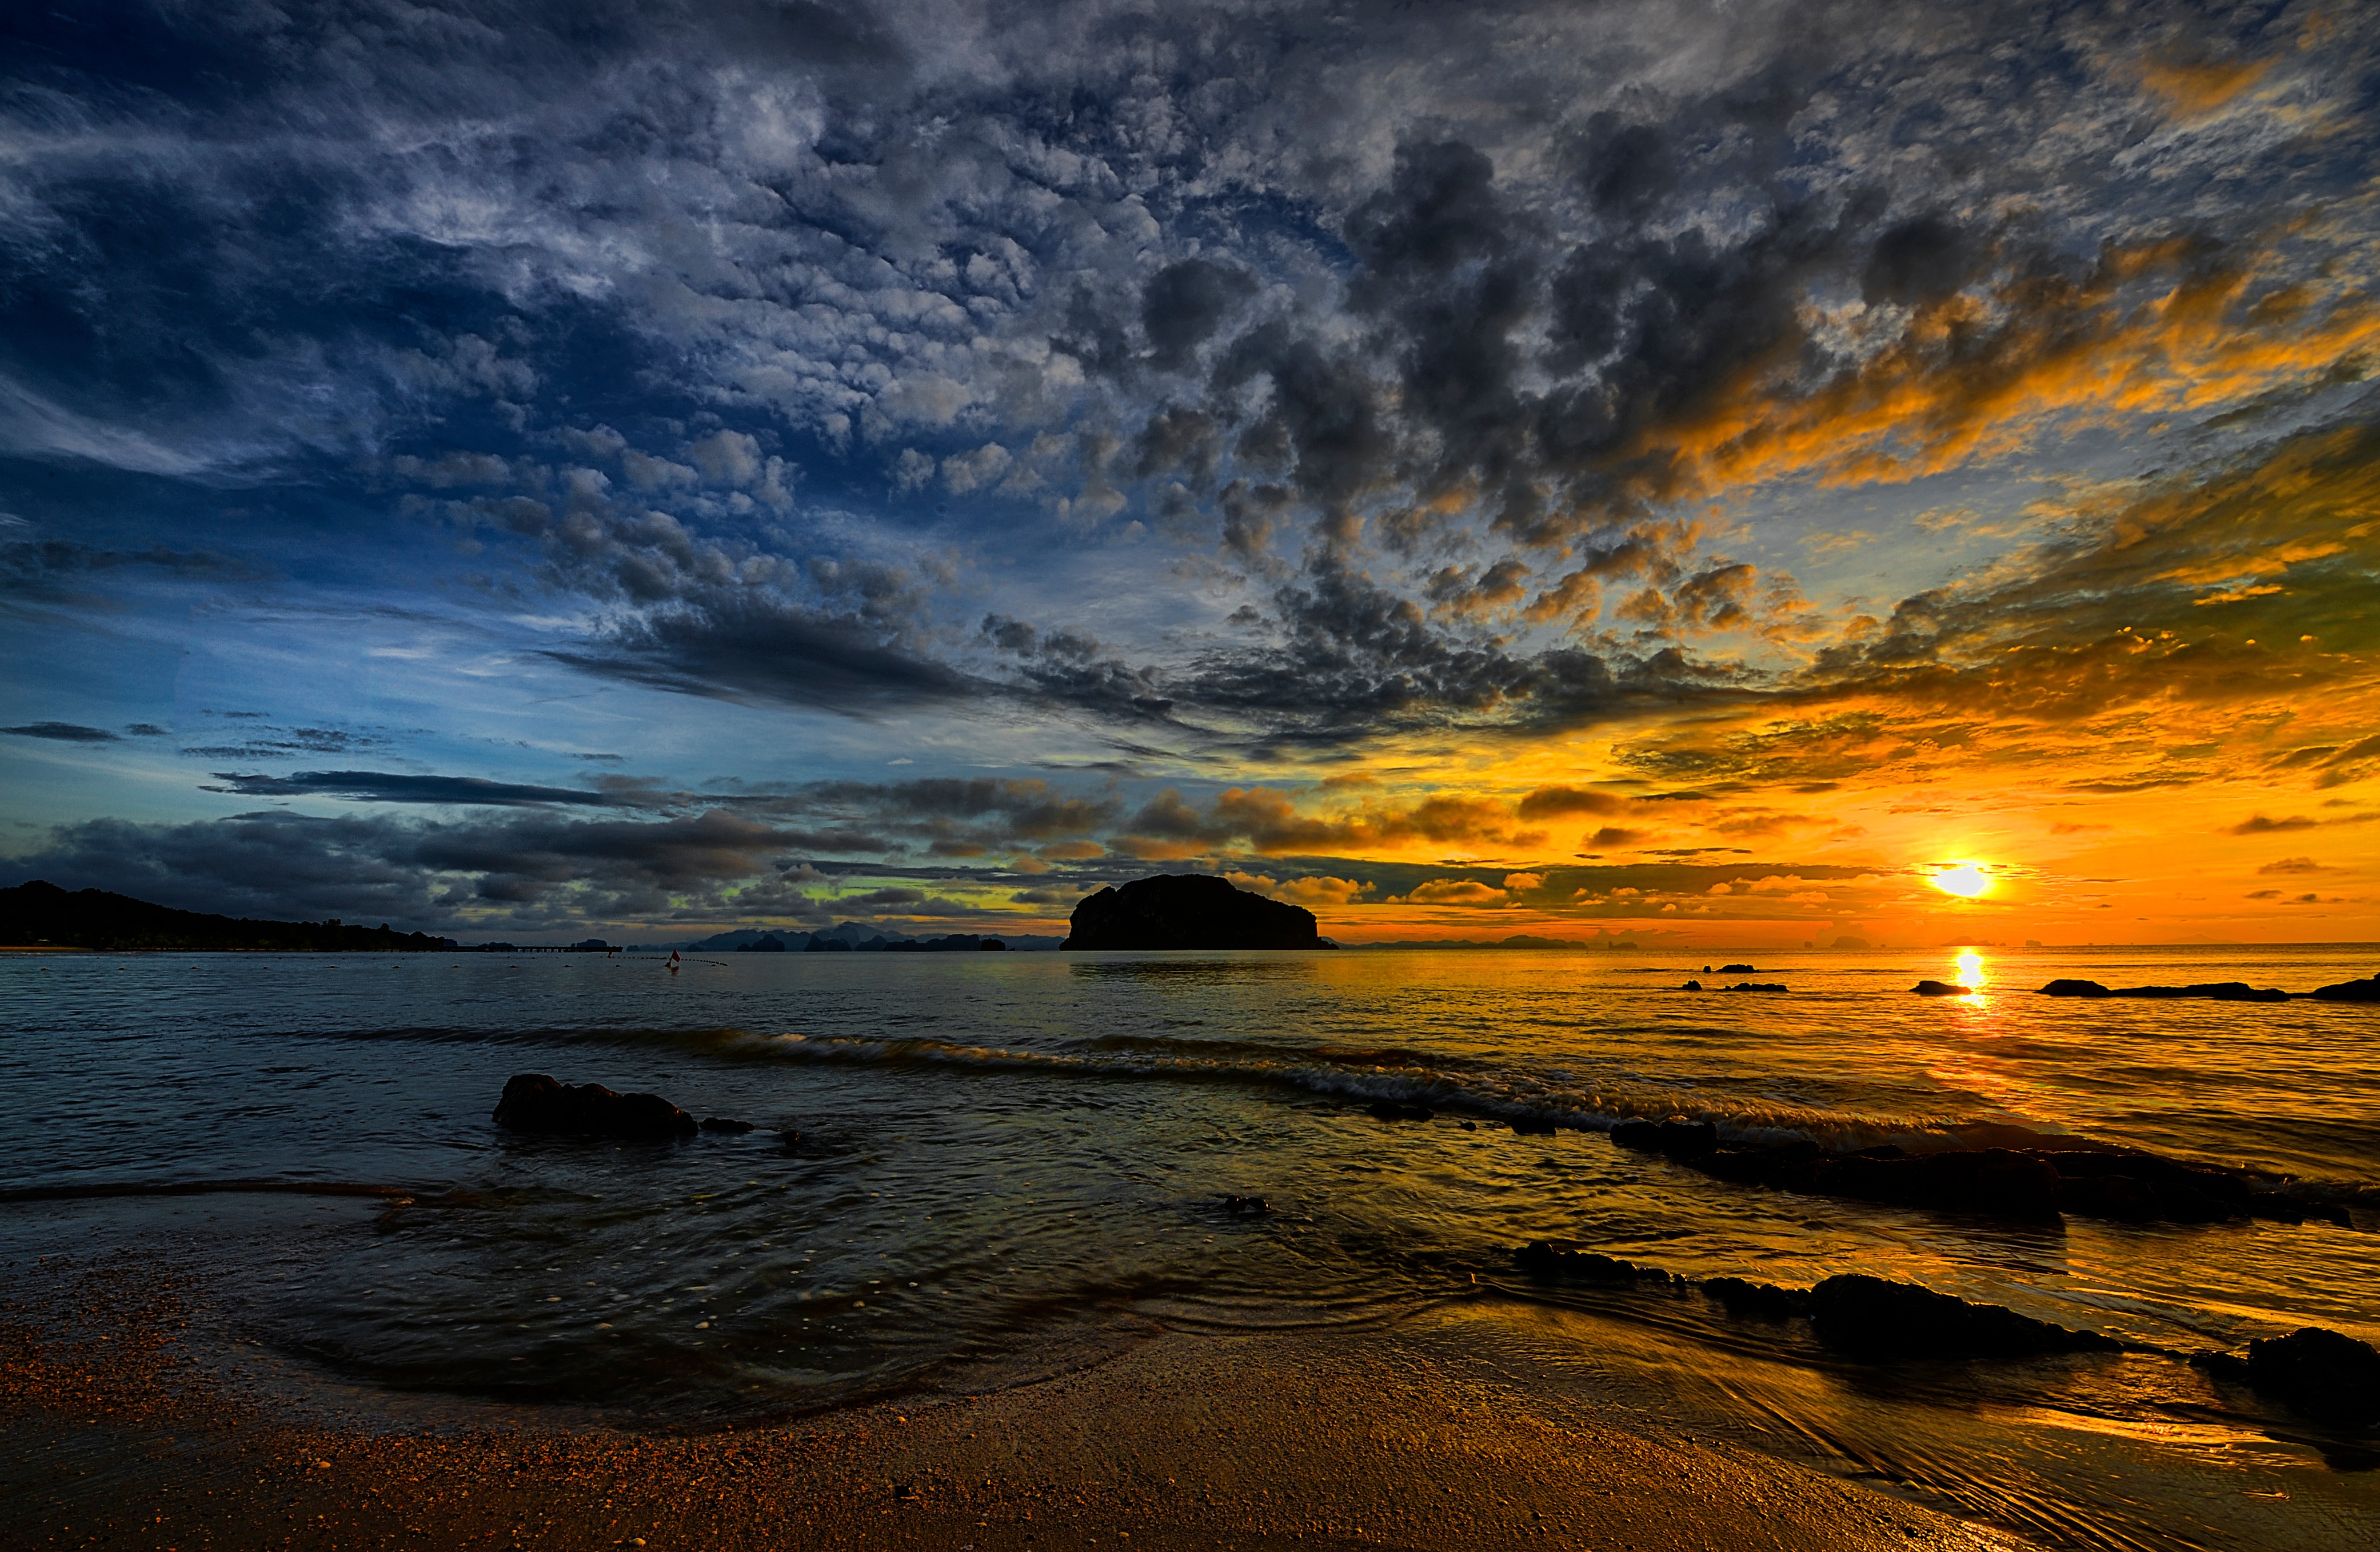
beach, sea, coast, rock, ocean, horizon, cloud, sky, sunrise, sunset, sunlight, morning, shore, wave, dawn, atmosphere, dusk, evening, reflection, coudy, afterglow, meteorological phenomenon, wind wave